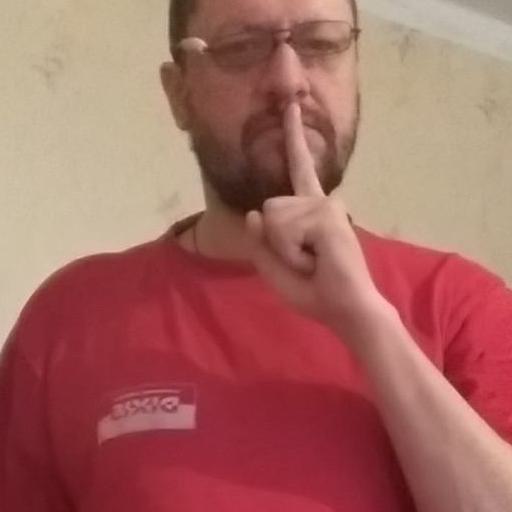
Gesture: mute